Amanda Shaw

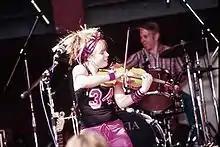
Shaw performs at the French Quarter festival in New Orleans in April 2007

Shaw has recorded two independently released albums, "Little Black Dog" (2001) and "I'm Not a Bubble Gum Pop Princess" (2004) – the latter including traditional Cajun melodies as well as eclectic choices like The Clash's "Should I Stay or Should I Go" and The Ramones' "I Wanna Be Your Boyfriend" (changed to "Girlfriend"). In 2006 Shaw signed with Rounder Records. Two years later she released her third album, "Pretty Runs Out", on Rounder.